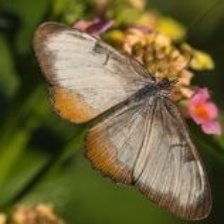
Species: MESTRA